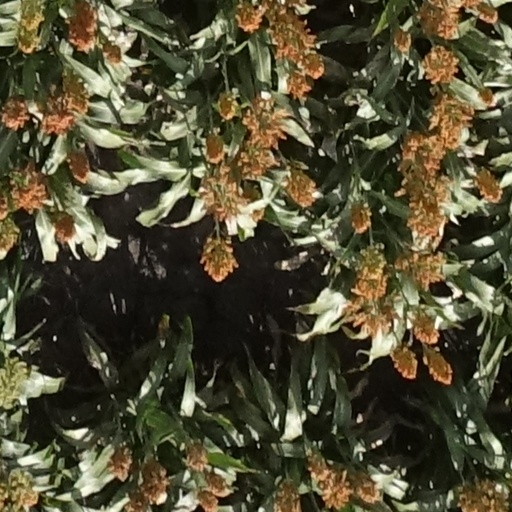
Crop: sorghum